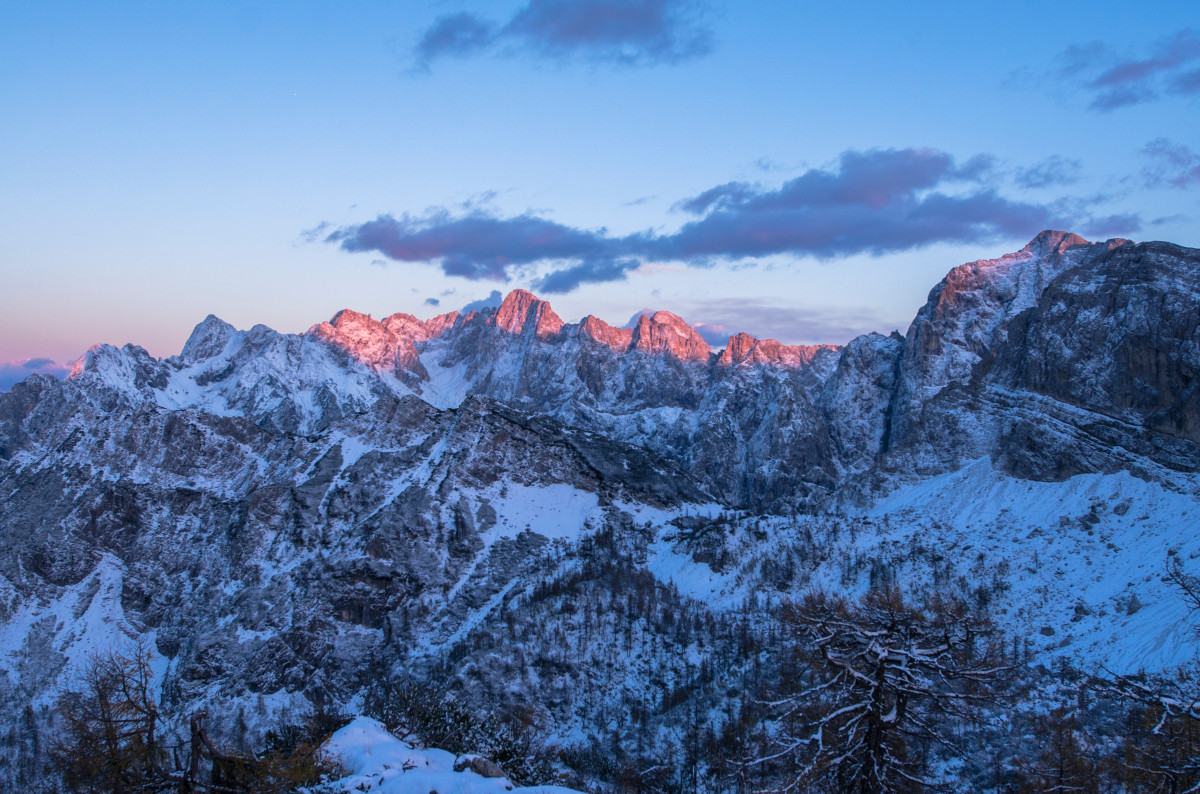
Tags: tree, wilderness, snow, cold, winter, mountain range, weather, snowy, covered, season, ridge, summit, alps, plateau, landform, geographical feature, mountainous landforms